Ramazan Gadzhimuradov

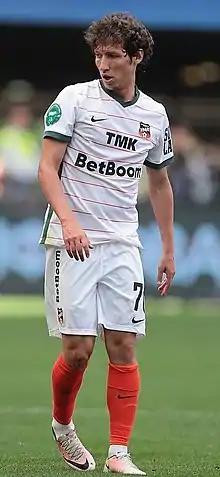
Gadzhimuradov with Ural Yekaterinburg in 2022

Ramazan Irbaykhanovich Gadzhimuradov (born 9 January 1998) is a Russian football player of Kumyk origin who plays for Chelyabinsk. He mostly plays as a right winger, with some appearances as a left winger.